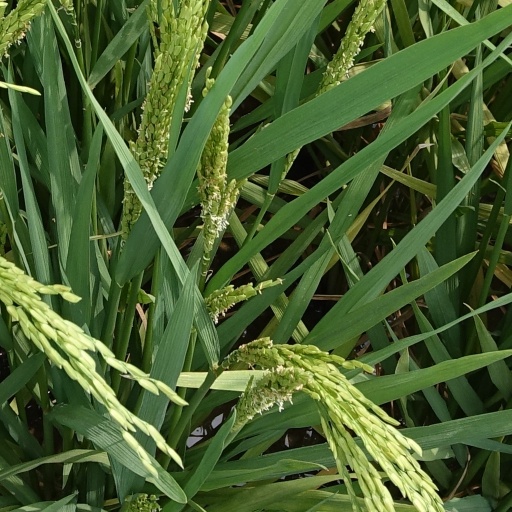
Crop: rice